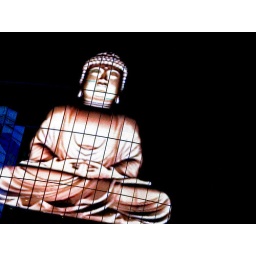
Shibuya screen on building in Tokyo, Japan.